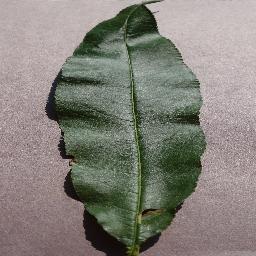
Label: Peach___healthy